Panhard AML

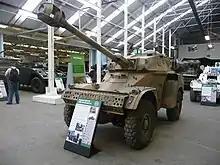
Captured Argentine AML-90 on display at Bovington Tank Museum

In the lead-up to the Falklands War, Argentine commanders considered that the often extremely boggy off-road conditions in the islands were unsuitable for all of the armoured vehicles available to them. Consequently, Argentine AMX-13-105 tanks were not deployed. For on-road operations, 12 AML-90s from "Escuadron de Exploracion Caballeria Blindada 181" (181st Armoured Cavalry Reconnaissance Squadron) and an unknown additional number from "Escuadron de Exploracion Caballeria Blindada 10" were stationed near Port Stanley.